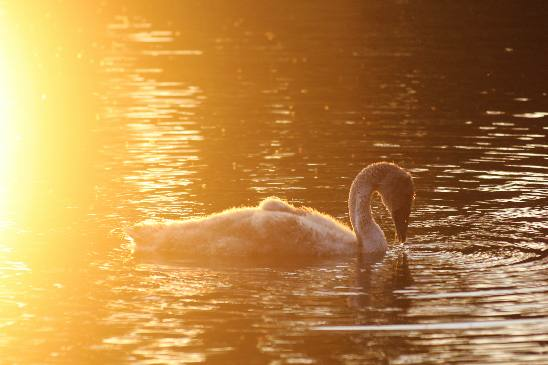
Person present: No